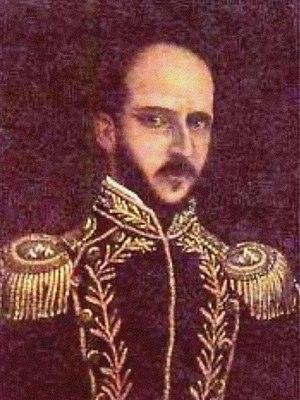
L'élection présidentielle colombienne de 1849 au suffrage indirect s'est tenue en République de Nouvelle-Grenade le 1ᵉʳ avril 1849 pour élire le nouveau président de la République après la fin du mandat du général Tomás Cipriano de Mosquera.
Tomás de Herrera, né le 21 décembre 1804 à Panama et mort le 1ᵉʳ décembre 1854 à Bogota, est un homme d'État colombien.
L'élection présidentielle colombienne de 1853 au suffrage indirect s'est tenue en République de Nouvelle-Grenade le 1ᵉʳ avril 1853 pour élire le nouveau président de la République après la fin du mandat du libéral José Hilario López.